Spartacist uprising

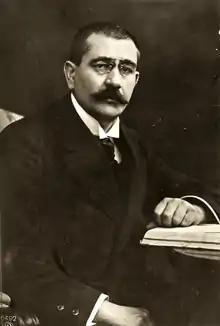

On the evening of 15 January, Luxemburg and Liebknecht were found in the apartment of a friend, Dr. Markussohn, in Berlin-Wilmersdorf by the Wilmersdorf Citizens' Militia, arrested and taken to the Eden Hotel. Their whereabouts had probably become known through the telephone surveillance that Noske had ordered. Waldemar Pabst had the prisoners interrogated and physically abused over a period of hours. KPD leader Wilhelm Pieck, who was also arrested when he visited the apartment that evening, witnessed the abuse as well as a number of telephone calls.